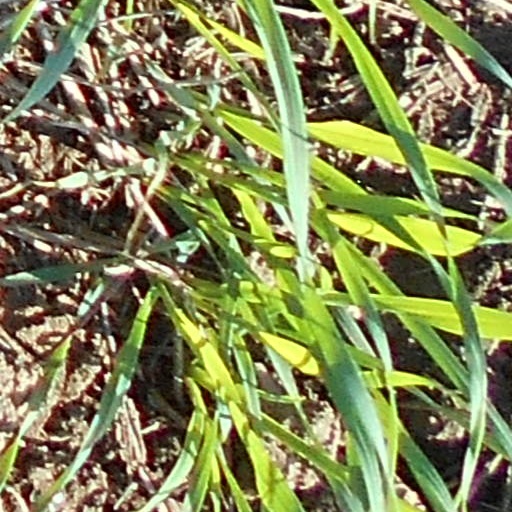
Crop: wheat